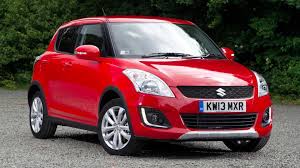
Label: noambulance